2009 Canadian Soccer League season

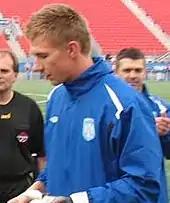
Dan Pelc was given the Goalkeeper of the Year

The annual CSL awards were presented before the CSL Championship final on October 24, 2009. The majority of the awards were taken by the National Division teams. The Serbian White Eagles and Trois-Rivières Attak went home with the most awards. Serbian team captain Sasa Viciknez became the second player in CSL history to be named the MVP twice. After recording one of the best defensive records throughout the season Dan Pelc took the Goalkeeper of the Year. Mirko Medic a former Serbian football veteran also contributed to Serbia's strong defensive performance, and as a result was voted the Defender of the Year.